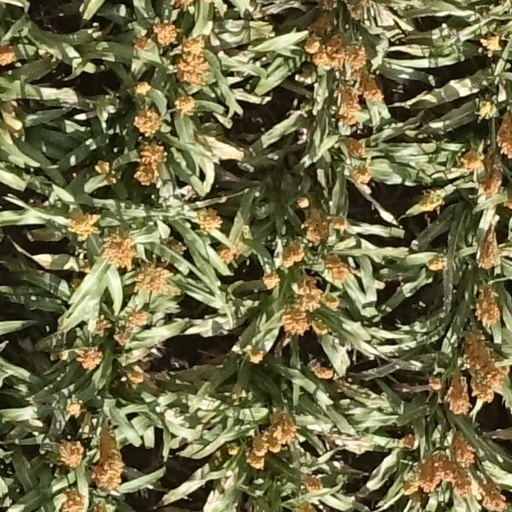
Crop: sorghum